Atlantic slave trade

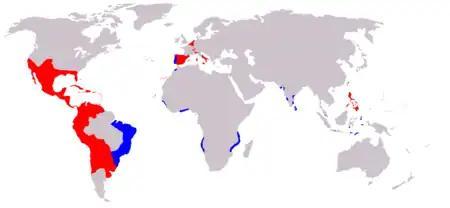
A map of the Spanish Empire (red) and Portuguese Empires (blue) in the period of their personal union (1581–1640)

In the Middle Ages, religion and not race was a determining factor for who was considered to be a legitimate target of slavery. While Christians did not enslave Christians and Muslims did not enslave Muslims, both allowed the enslavement of people they regarded to be heretics or insufficiently correct in their religion. This allowed Catholic Christians to enslave Orthodox Christians, and Sunni Muslims to enslave Shia Muslims. Both Christians and Muslims approved of enslaving pagans, who came to be a preferred and comparatively profitable target of the slave trade in the Middle Ages: Spain and Portugal were provided with non-Catholic slaves from Eastern Europe via the Balkan slave trade and the Black Sea slave trade.